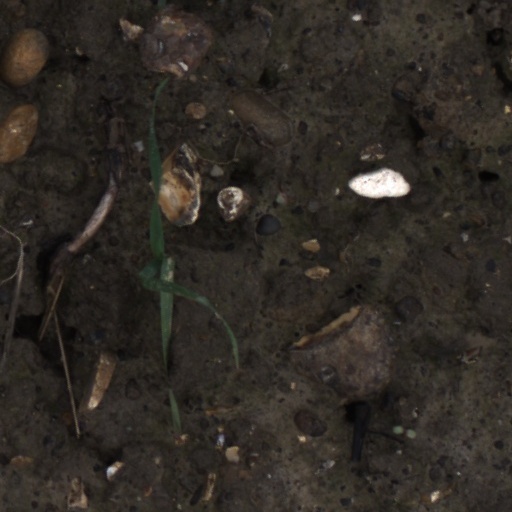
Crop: wheat